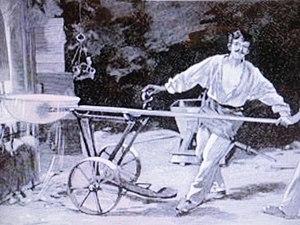
1898 cuiller
Les Manufactures de glaces et verres de Saint-Quirin, Cirey et Monthermé sont une société anonyme d’actionnariat familial regroupant plusieurs verreries spécialisées dans le verre à vitre et la miroiterie. Principal concurrent de la Manufacture des Glaces de Saint-Gobain, les deux manufactures fusionnent en 1858.